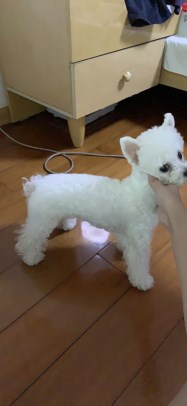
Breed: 2925-n000114-toy_poodle